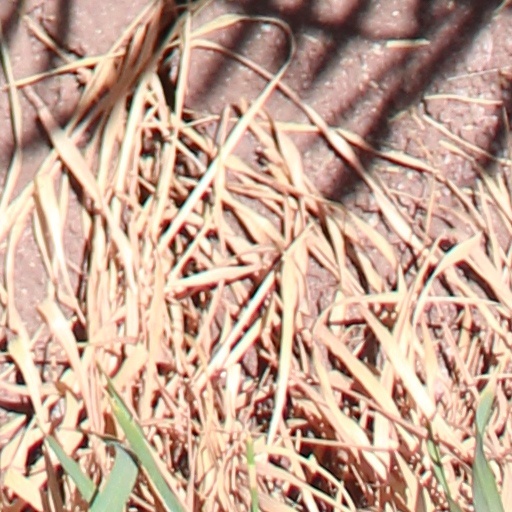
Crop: wheat